Petřiny (Prague Metro)

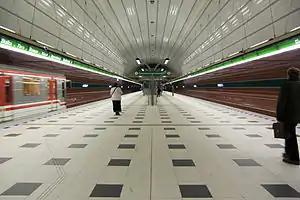

Petřiny is a station on the Prague Metro. It is one of four stations opened on 6 April 2015 as part of a project to extend Line A, together with Bořislavka, Nádraží Veleslavín and Nemocnice Motol.